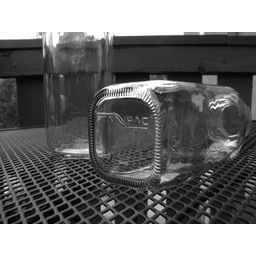
Label: glass